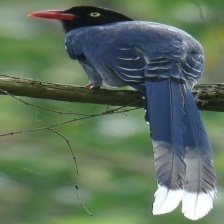
Species: TAIWAN MAGPIE
Scientific name: UROCISSA CAERULEA
ImageNet parent category: magpie